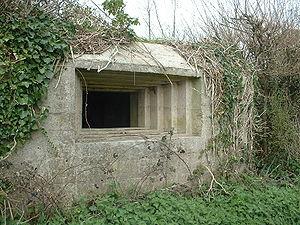
La ligne d'arrêt Taunton a été une ligne défensive de la Seconde Guerre mondiale située au sud-ouest de l'Angleterre. Elle a été conçue « pour arrêter l'avance de l'ennemi depuis l'ouest et plus particulièrement une avance rapide soutenue par des véhicules blindés de combat qui pourraient avoir percé le premier rideau de défense ».